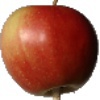
Label: Apple Red 2